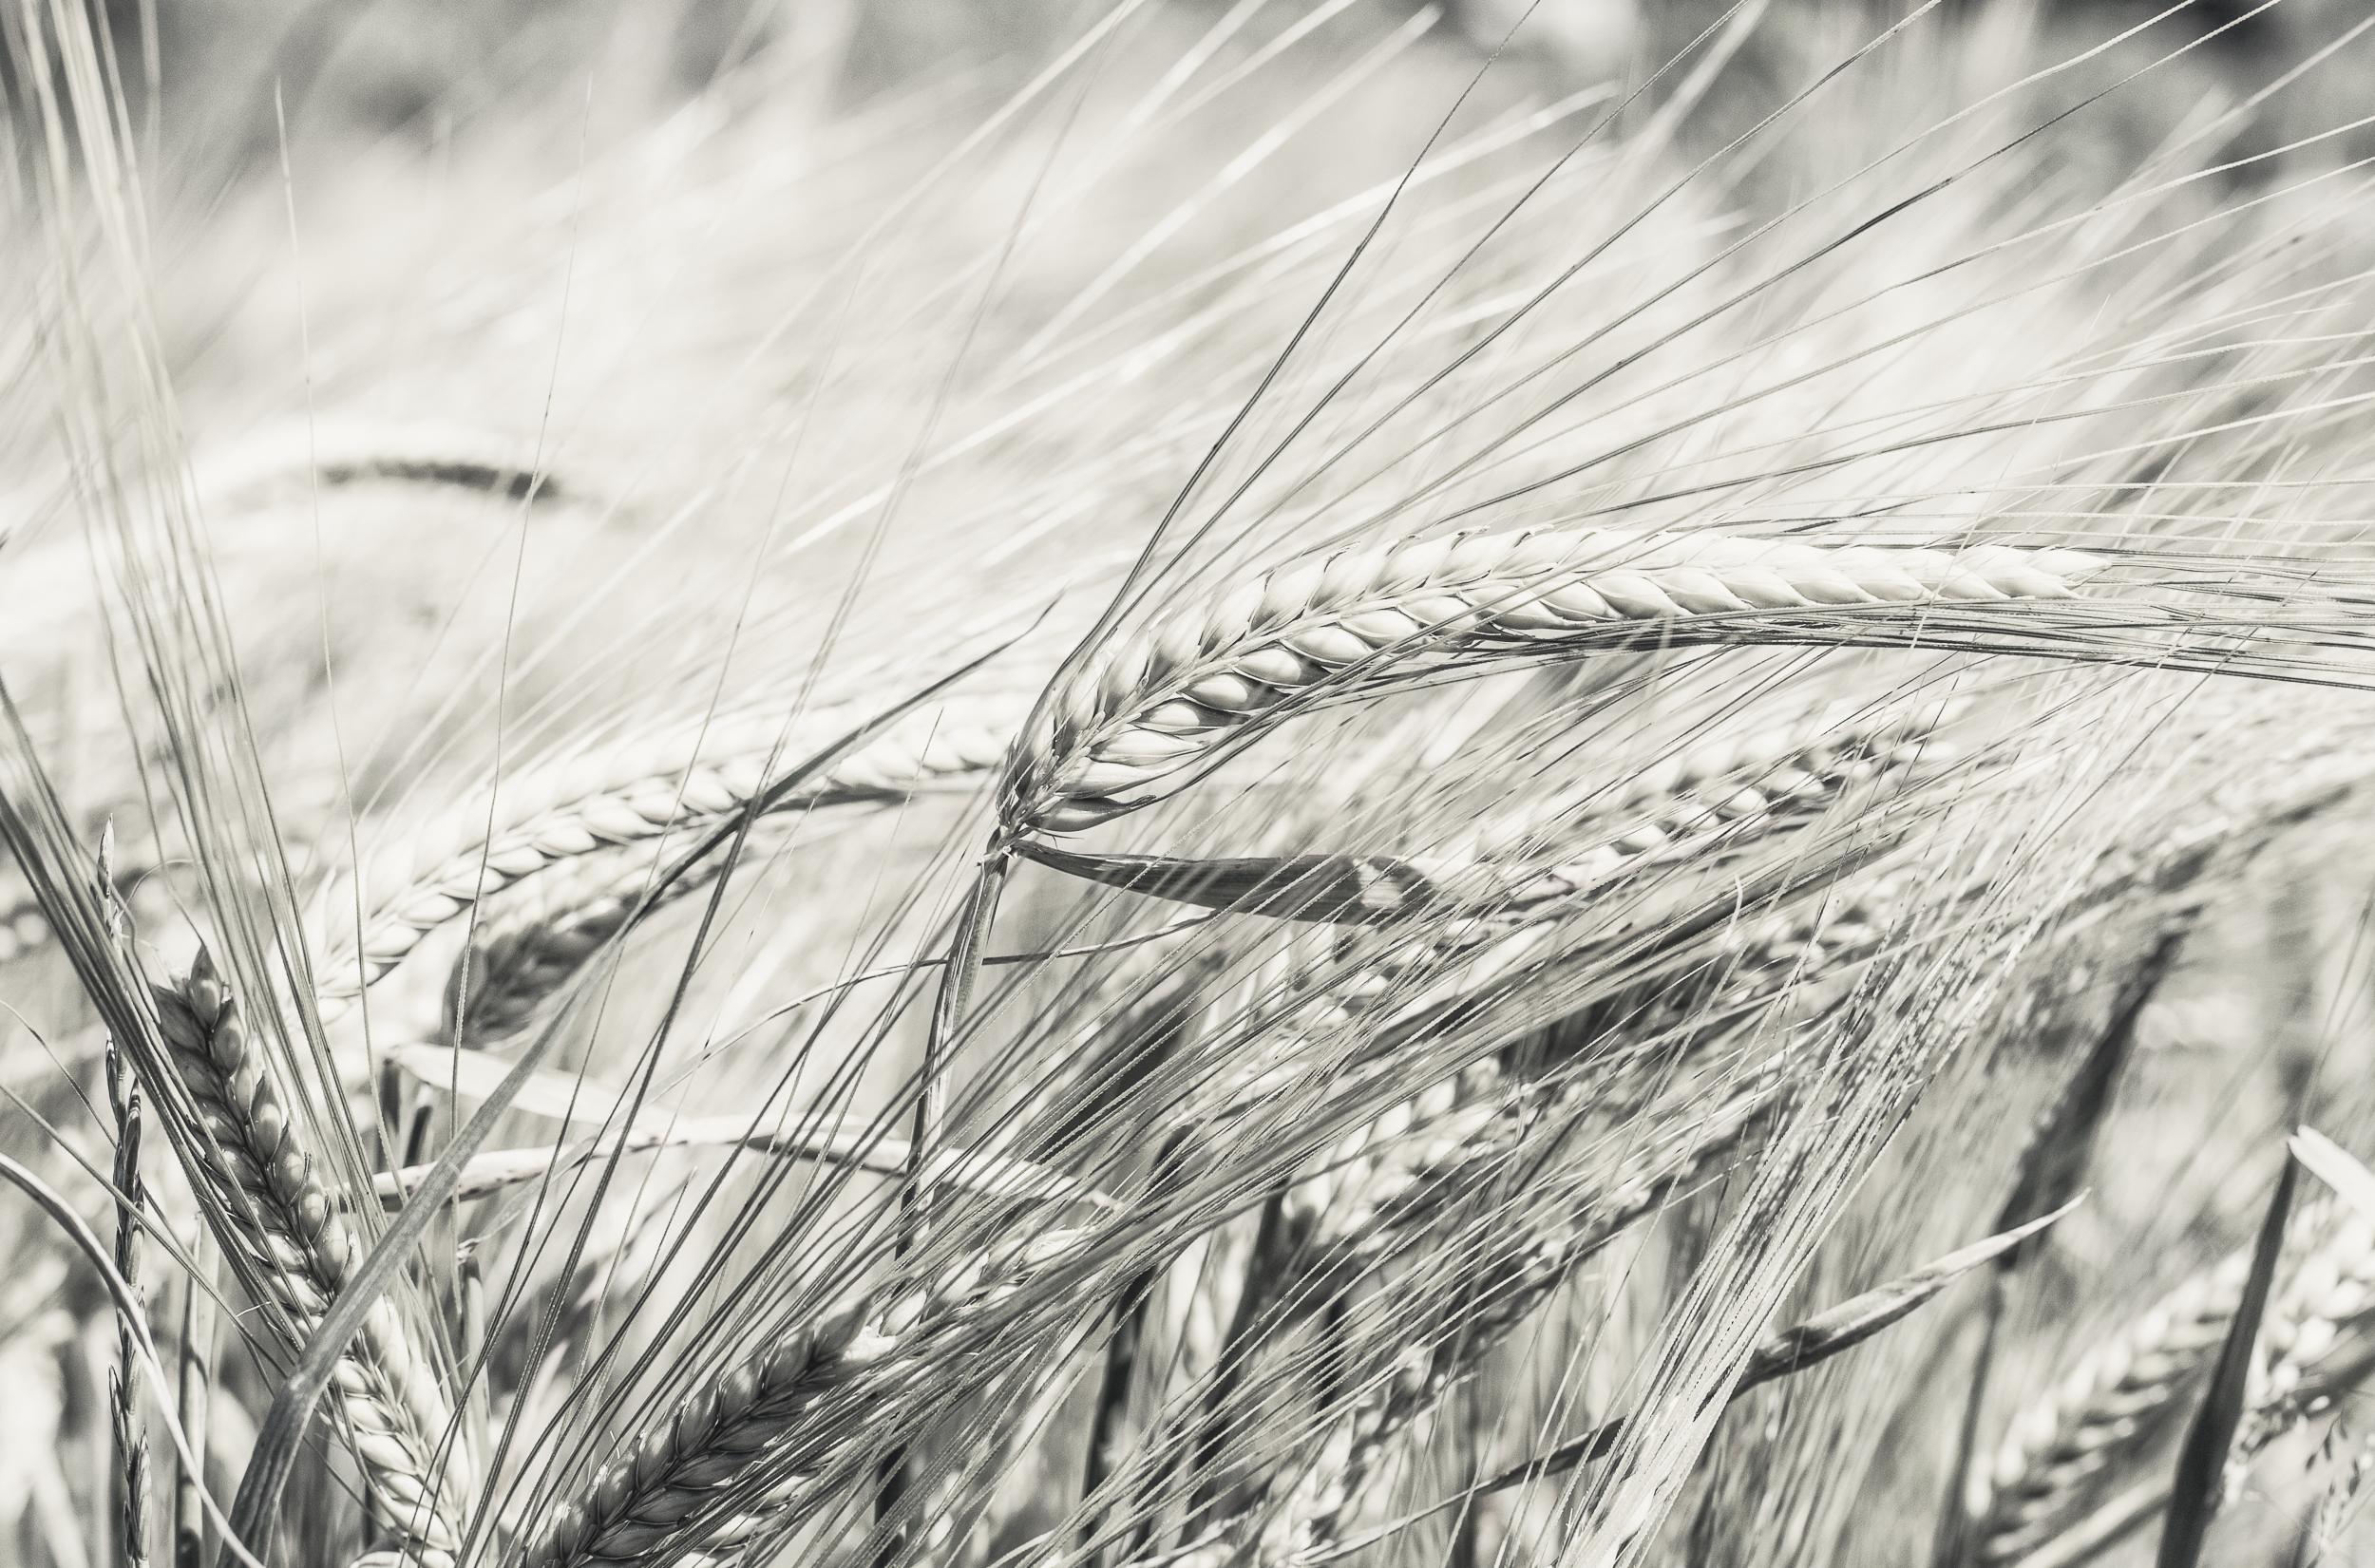
grass, branch, wing, black and white, field, wheat, leaf, wind, frost, france, europe, line, nikon, monochrome, close up, bw, blackwhite, sketch, drawing, noiretblanc, highkey, champs, nikkor, nb, ardche, curuyann, monochromemondays, bl, crale, 07, monochrome photography, grass family